Canet de Mar

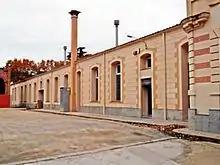
Carbonell i Reverter

The railway station belongs to en Barcelona-Mataro-Maçanet Massanes (R1) in Neighborhoods. Bus line St. Cyprian of Vallalta - Canet de Mar - Sant Pol de Mar - Calella either way, the company Sagalés. The motorway C-32 of Montgat in Palafolls and the N II on the coast of Barcelona in the Juncal.